Colusa, California

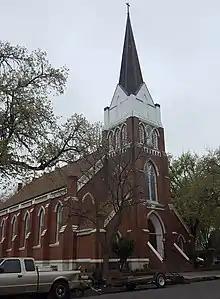
Our Lady of Sorrows Catholic Church, a parish of the Roman Catholic Diocese of Sacramento.

In 1850, Charles D. Semple purchased the Rancho Colus Mexican land grant on which Colusa was founded and called the place Salmon Bend. The town was founded, under the name Colusi, by Semple in 1850. The first post office was established the following year, 1851. The California legislature changed the town's (and the county's) name to Colusa in 1854. The town flourished due to its location on the Southern Pacific Railroad. Several travelers rest stops were established at various road distances from Colusa, including Five Mile House, Seven Mile House, Nine Mile House, Ten Mile House, Eleven Mile House, Fourteen Mile House (also called Sterling Ranch), Sixteen Mile House (at the current location of Princeton), and Seventeen Mile House. The original settlement of what became Colusa was originally placed at the site of Seven Mile House but subsequently removed to its current site in 1850.